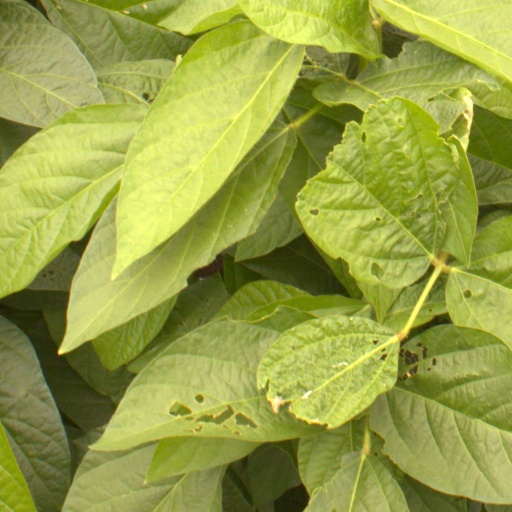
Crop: soybean